Rolls-Royce Limited

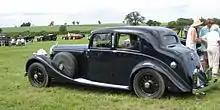
1937 Bentley with an all-metal body engineered by Rolls-Royce built by Park Ward

After two years of development Rolls-Royce introduced a new and quite different ultra-civilised medium-size Bentley, the Bentley 3½ Litre. Advertised as "the silent sports car" and very much in the Rolls-Royce mould, it was a private entry by Eddie Hall (but supported by Rolls-Royce) in the 1934, 1935 and 1936 RAC Tourist Trophy sports car races on the Ards Circuit, where it recorded the fastest average speed in each year (ahead of Lagondas and Bugattis). This helped the Sales Department as old Bentley customers had been inclined to doubt that the new "Crewe Bentley" could out-perform its famous predecessors.